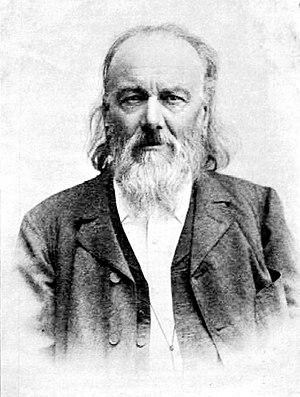
Vilmos Zsolnay, né le 19 avril 1828 et décédé le 23 mars 1900 à Pécs, est un industriel de la porcelaine hongrois, à la tête de la manufacture de porcelaine Zsolnay de 1853 à 1900. Il est le père de Miklós Zsolnay, son successeur.